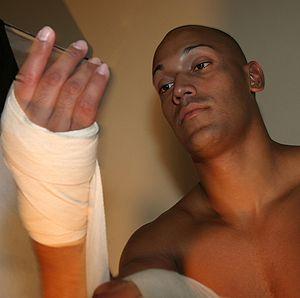
Les bandages sont des bandes de tissu utilisées par les pratiquants d'arts martiaux et sport de combat afin de protéger leurs mains et poignets des lésions induites par les coups de poing.